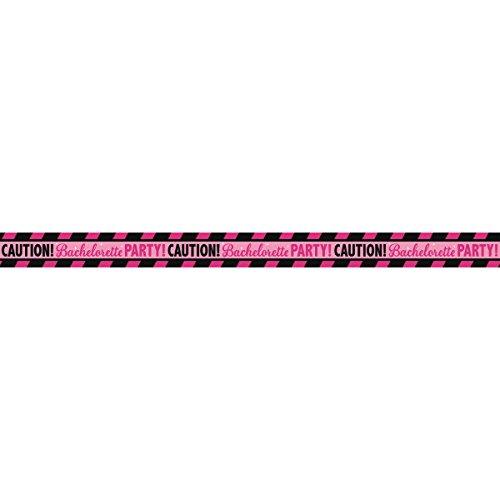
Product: Bachelorette Party Caution Tape
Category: Home & Kitchen | Event & Party Supplies | Adult Novelty
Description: Pink "Bachelorette party caution" tape decor.
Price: $7.50